Gothic sculpture

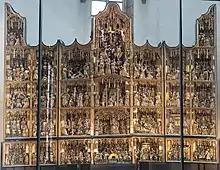
Retable in St. Peter's Church in Dortmund, 1521

The sculpture of this period is no longer monumental, except for sporadic cases, and it concentrates on portable pieces,retables and altars.